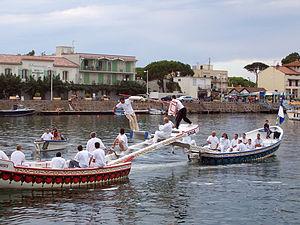
Les Joutes sur la rivière Hérault à Agde, France.
Le tambour du bief est un roman de l'écrivain Bernard Clavel publié en 1970 aux éditions Robert Laffont.
La joute nautique est un sport pratiqué essentiellement en France, en Allemagne et en Suisse, consistant en une confrontation entre deux jouteurs montés sur des barques propulsées par des rameurs ou, selon la méthode pratiquée, par un moteur. Il existe plusieurs méthodes de joutes selon les régions.
Agde est une commune française située dans le département de l'Hérault, en région Occitanie.